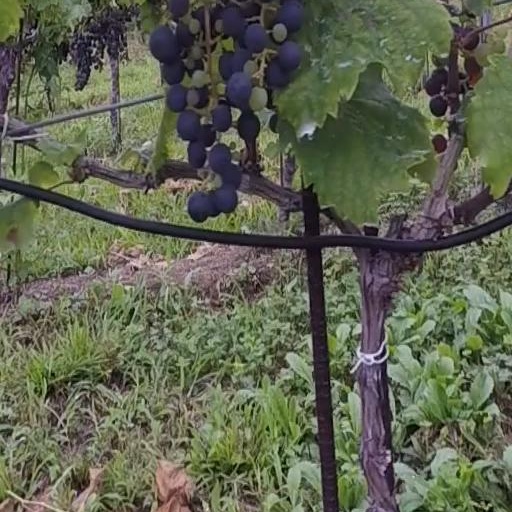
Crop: grape